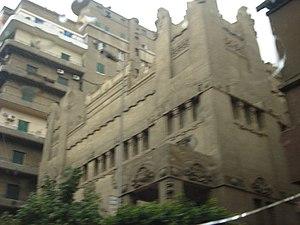
La synagogue Cha'ar HaChamaïm est la plus grande synagogue sépharade du Caire, en Égypte.